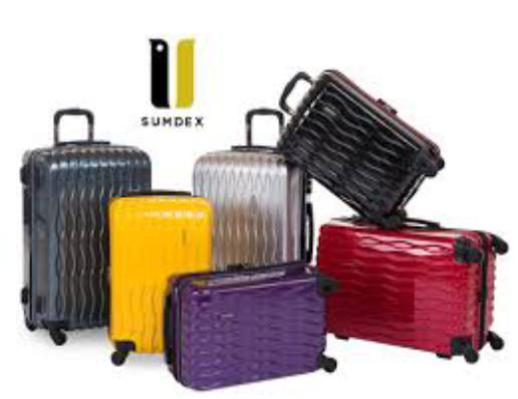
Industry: Clothes